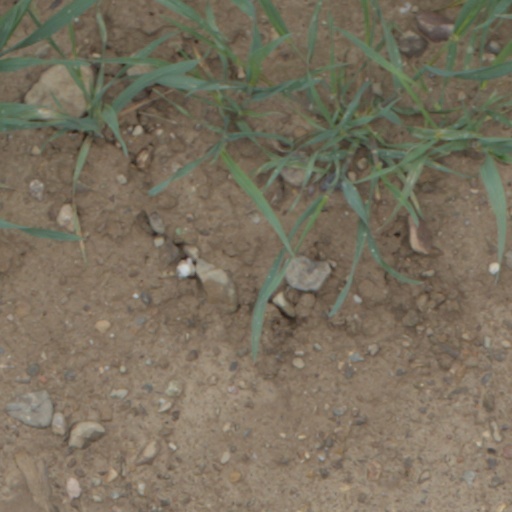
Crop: wheat